Cornwall Electric

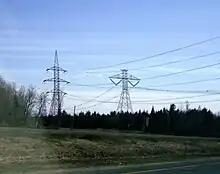
Hydro-Québec high tension lines

On January 22, 1894, W.R. Hitchcock took the initial steps to bring to Cornwall an electric street railway for which he received franchises from the town and township of Cornwall. Inexperienced in the matters of building a railway, Hitchcock signed an agreement with the firm Hooper and Starr to build it. The contractors became principal stockholders and directors of the railway, after Hitchcock transferred his franchise rights in January 1896, to the newly formed Cornwall Electric Street Railway Company Limited, where he became superintendent.